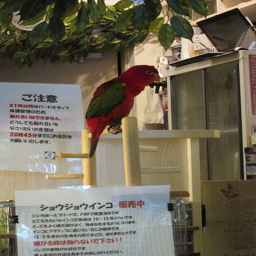
a parrott sitting on a wooden post with inside a shop
A large parrot sitting on top of a wooden perch.
A red and green bird on a perch eating.
A bird sits on a stand inside a window.
A bird sitting in a window near two signs in another language.